Breitling SA

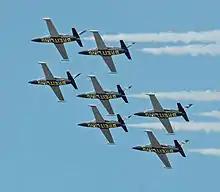
Aero L-39 Albatros aircraft of the Breitling Jet Team perform at RIAT in Fairford, England.

The "Chronomat" is a collection from Breitling released in 1942, and remains one of the best-selling models produced by the manufacturer.